Armie Hammer

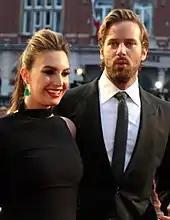
Hammer and then-wife Elizabeth Chambers at the 2016 BFI London Film Festival

In May 2010, Hammer married television personality Elizabeth Chambers. Hammer's friend, artist Tyler Ramsey, introduced the pair. They have two children. On July 10, 2020, Hammer and Chambers announced their separation via Instagram. In June 2023, it was announced that Hammer and Chambers had reached a divorce settlement.